Edward Nicholas Kendall

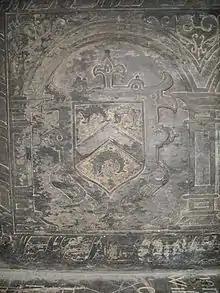
Coat of arms of the Kendall family of Pelyn in Cornwall.

He was born in 1800, probably in England. His father was the naval captain Edward Kendall. The family were natives of Cornwall, descending from the Kendalls of Pelyn, near Lostwithiel, who for many generations past had been active in the politics of Cornwall and England. It has been remarked of this family, that they have perhaps sent more members to the House of Lords than any other in the United Kingdom. His mother was Mary Champion Hicks (born ca. 1775). Mary's father was Admiral Thomas Hicks, of Maisonette, Stoke Gabriel, Devon.